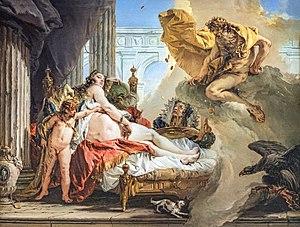
Les nombreuses amours de Jupiter constituent un thème récurrent dans l'art, tant antique que moderne. Cet article tentera d'évoquer les différents types de représentations qui y sont liés. Les noms utilisés sont les noms romains, étant donné que ce sont ceux qui sont les plus couramment utilisés dans les titres des œuvres. Les équivalents grecs pourront être trouvés dans les articles concernant les divinités elles-mêmes, ainsi qu'un certain nombre de renseignements sur les histoires les concernant mais ne se rattachant pas directement au thème des amours de Jupiter.